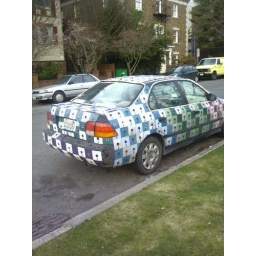
this car used to sit outside the house of our neighbor in bellevue